French battleship Démocratie

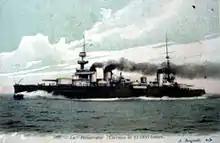
Colorized photo of "Démocratie"

"Démocratie" was laid down at the Arsenal de Brest shipyard on 1 May 1903, launched on 30 April 1904, and completed on 9 January 1908, over a year after the revolutionary British battleship entered service, which rendered the pre-dreadnoughts like "Démocratie" outdated before they were completed. Following her completion, she left Brest on 20 January and steamed south to Toulon, where she joined the 1st Division of the 1st Battle Squadron on 10 March, which included the battleships and . In June and July, the Mediterranean and Northern Squadrons conducted their annual maneuvers, this time off Bizerte. In October, the 1st Division ships steamed to Barcelona, Spain, but "Démocratie" did not join her division mates, since the French government feared her name would be provocative to the Spanish King Alfonso XIII.